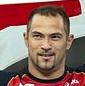
Age: 36